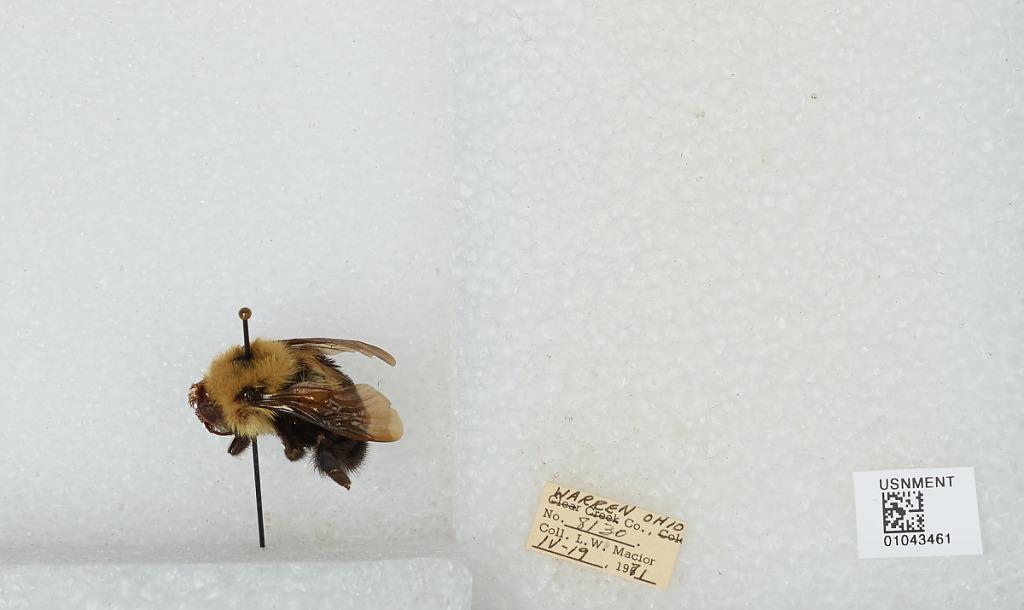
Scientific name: Bombus (Pyrobombus) bimaculatus Cresson
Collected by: L. Macior
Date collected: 1971-4-19
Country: United States
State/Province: Ohio
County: Warren
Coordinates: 39.4242, -84.1856